Jan Fyt

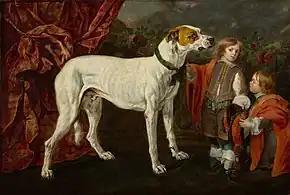
"Big dog, dwarf and boy", 1652

Jan Fijt, Jan Fijt or Johannes Fijt (or Fyt) (19 August 1609 – 11 September 1661) was a Flemish Baroque painter, draughtsman and etcher. One of the leading still life and animaliers of the 17th century, he was known for his refined flower and fruit still lives, depictions of animals, garland painting and lush hunting pieces, and combinations of these subgenres, such as game, flowers and fish under a festoon of flowers. He was probably the master of the prominent Pieter Boel, who worked in a style very similar to that of Fyt.